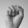
ASL letter: S